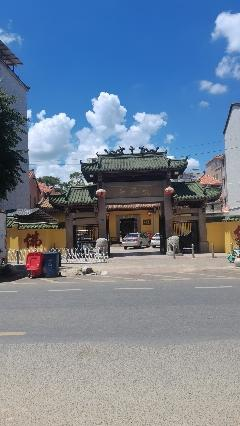
地标名称：太平寺
所在城市：梅州市·丰顺县